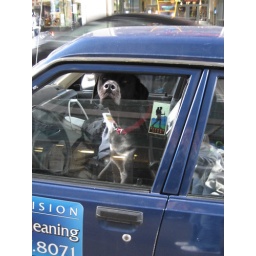
Ha....there was actually a dog and no person in the running car.